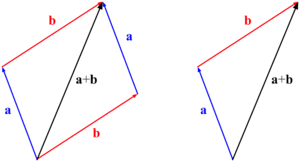
L'addition est une opération élémentaire, permettant notamment de décrire la réunion de quantités ou l'adjonction de grandeurs extensives de même nature, comme les longueurs, les aires, ou les volumes. En particulier en physique, l'addition de deux grandeurs ne peut s'effectuer numériquement que si ces grandeurs sont exprimées avec la même unité de mesure. Le résultat d'une addition est appelé une somme, et les nombres que l'on additionne, les termes.